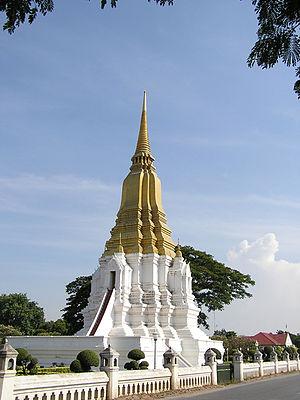
Suriyothai est un film historique thaïlandais réalisé par Chatrichalerm Yukol, sorti en 2001.